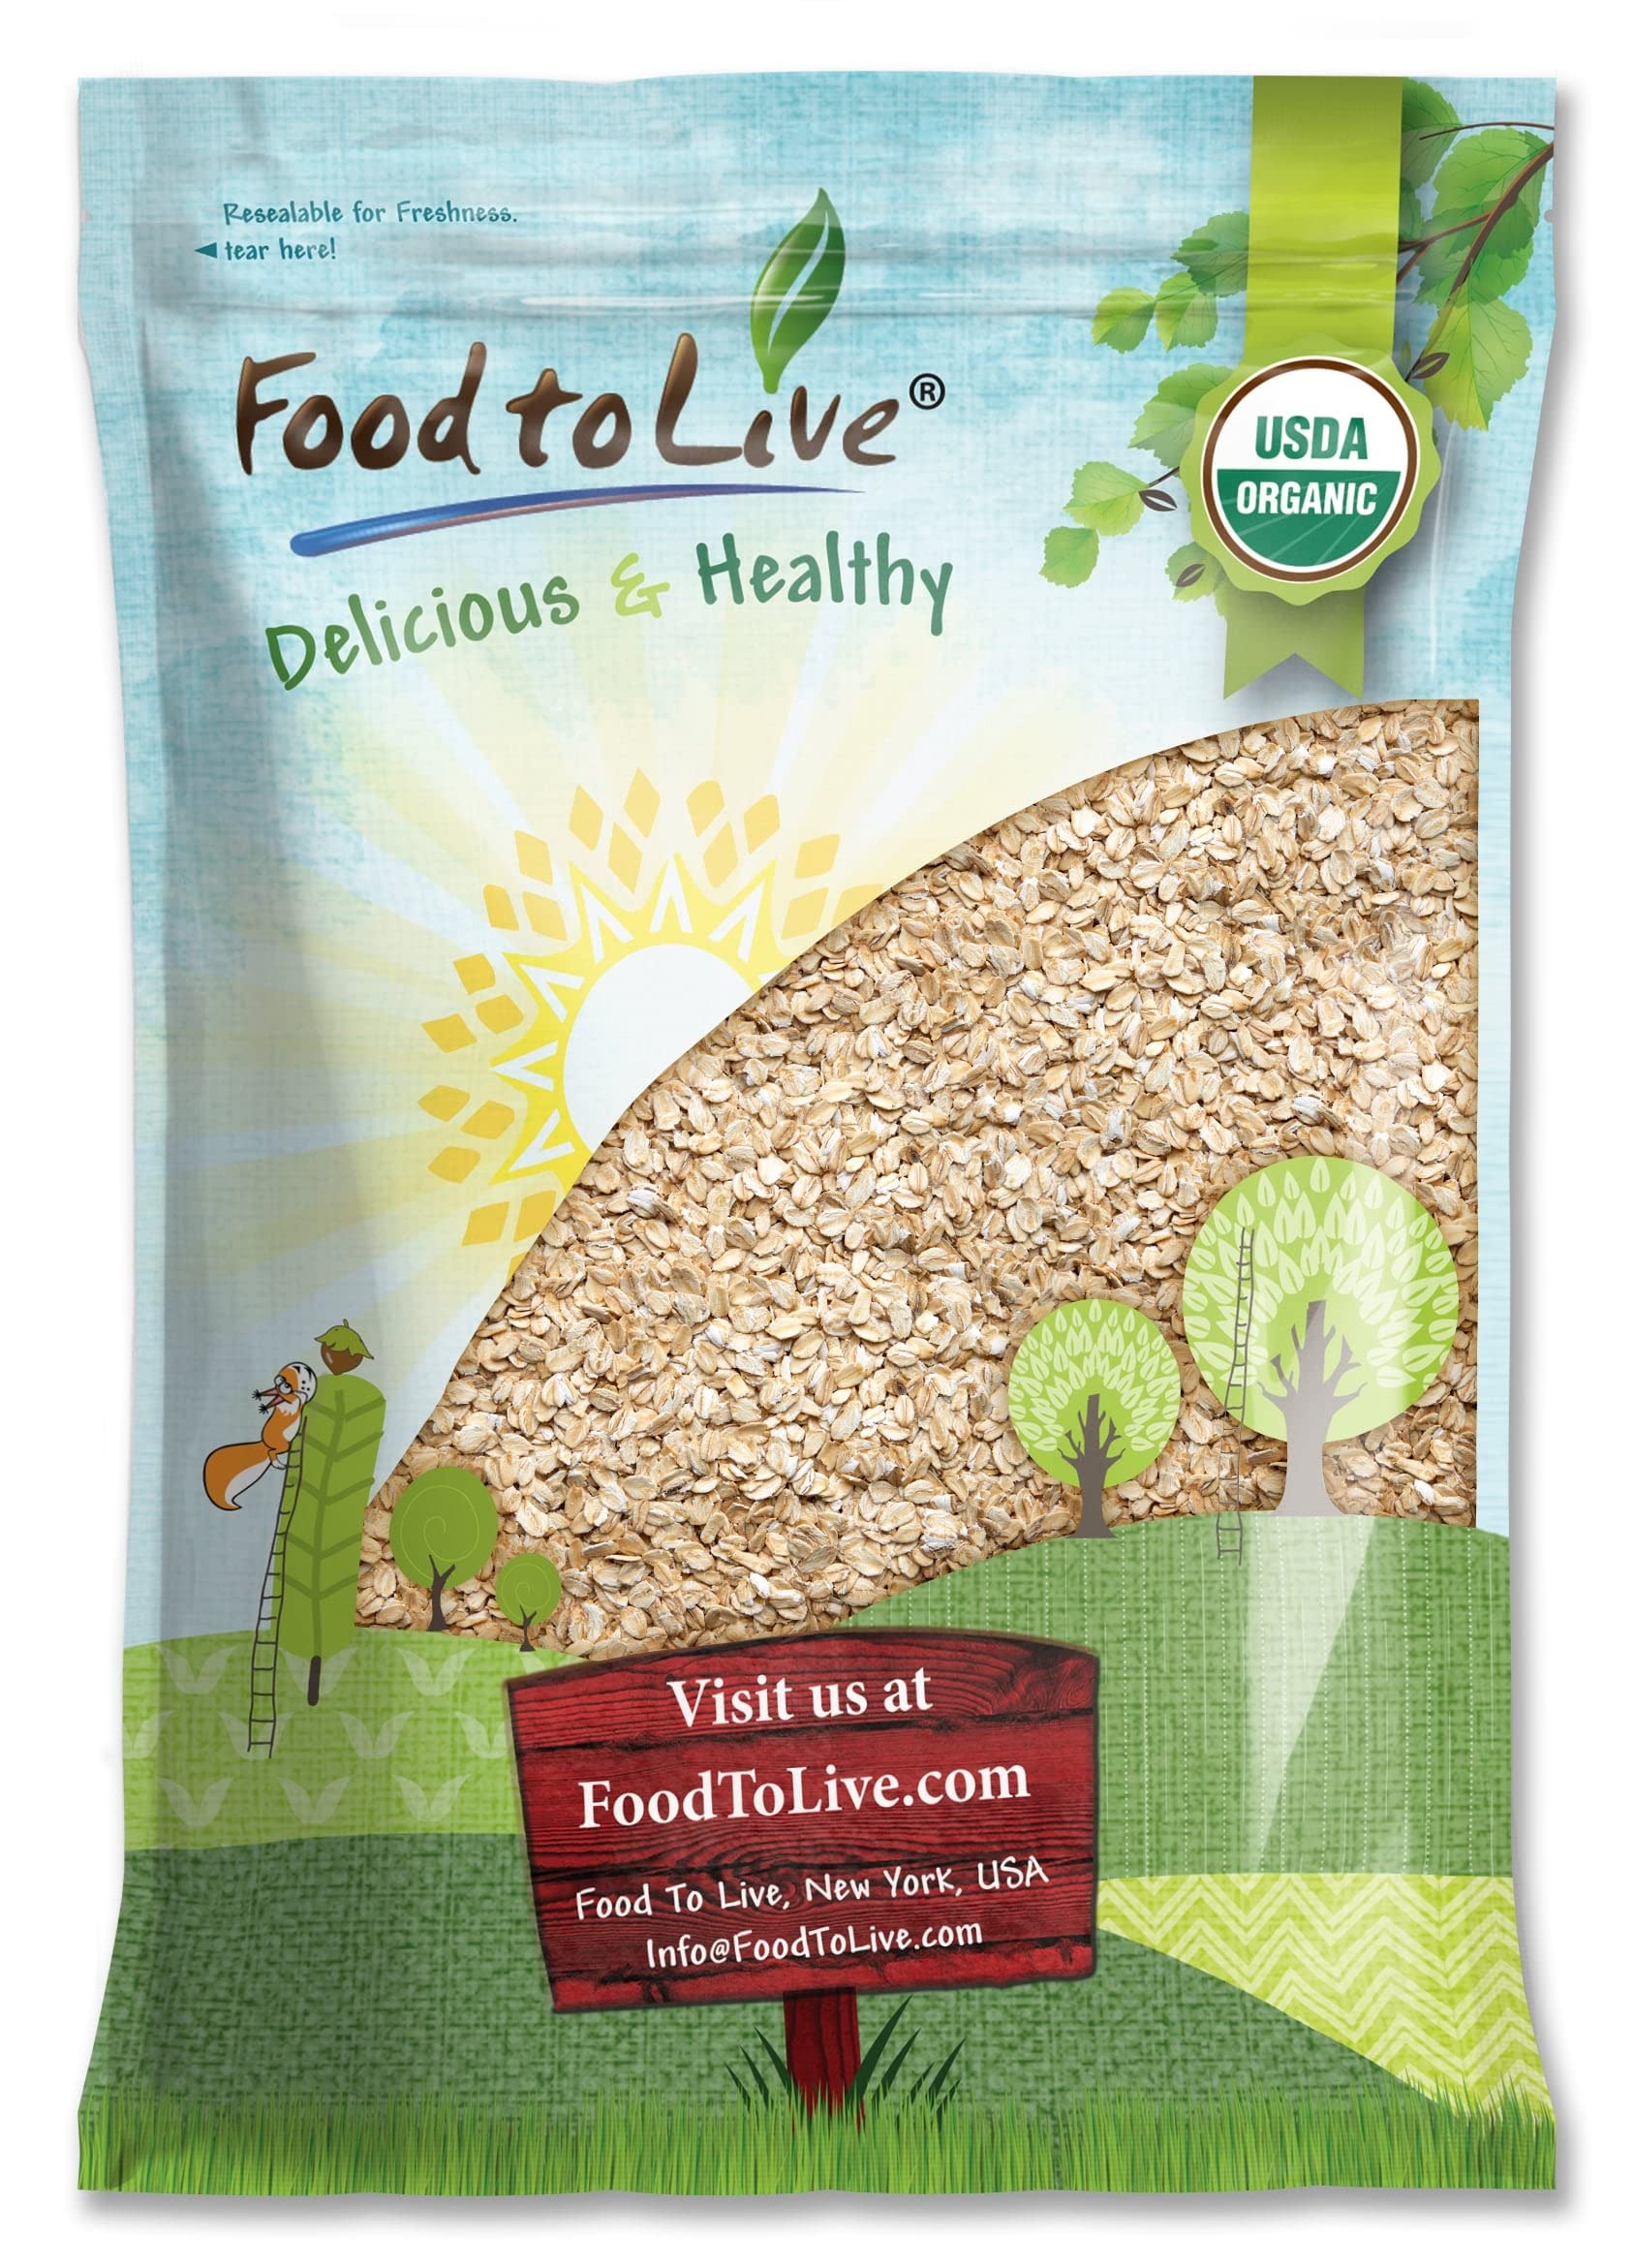
Item Name: Food to Live Gluten Free Organic Regular Rolled Oats, 6 Pounds – Non-GMO, Old-Fashioned, 100% Whole Grain, Vegan, Bulk. Rich in Fiber. Great for Oatmeal, Cereal, Granola, Cookies. Made in USA
Bullet Point 1: ✔️ORGANIC & NON-GMO: Food to Live’s Organic Regular Rolled Oats is a USDA Organic and Non-GMO product. Moreover, it is Kosher, raw, and suitable for vegans.
Bullet Point 2: ✔️GLUTEN-FREE: These Organic Old-Fashioned Oats by Food to Live are Gluten-Free. They are processed and packaged in a Gluten-Free facility.
Bullet Point 3: ✔️HIGHLY NUTRITIOUS, RICH IN FIBER: Derived from whole grains, Organic Rolled Oats preserve protein, dietary fiber, and antioxidants. Moreover, they are chock-full of Iron, Phosphorus, Selenium, Manganese, Thiamin, Riboflavin, and Niacin.
Bullet Point 4: ✔️VERSATILE, GREAT FOR OATMEAL: Organic Regular Rolled Oats are perfect for preparing oatmeal and overnight oats. With a neutral taste, they can be served as a sweet dish with nuts/seeds/fruit or as a side dish to meat/fish. In addition, you can use them for baking granola, cookies, and muffins, mill them into flour, or use as breading for fried foods.
Bullet Point 5: ✔️VERSATILE, GREAT FOR OATMEAL: Organic Regular Rolled Oats are perfect for preparing oatmeal and overnight oats. With a neutral taste, they can be served as a sweet dish with nuts/seeds/fruit or as a side dish to meat/fish. In addition, you can use them for baking granola, cookies, and muffins, mill them into flour, or use as breading for fried foods.
Value: 96.0
Unit: Ounce

Price: 29.705